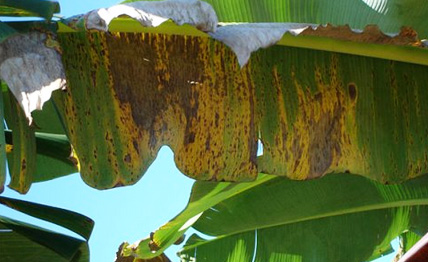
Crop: unknown
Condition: banana_banana_panama_disease